Muhammad Aslam (judge)

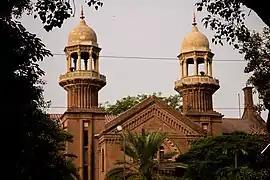
Lahore High Court

lawyer, and member justice of the Lahore High Court. He was also a justice of the Supreme Court of Pakistan and a former chief justice of the Islamabad High Court. However, as result of Constitution Petition No. 09 of 2009 and Constitution Petition No. 08 of 2009 in the Supreme Court of Pakistan, on 31 July 2009, the court held his elevation to Supreme Court as unconstitutional,